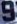
Number: 9